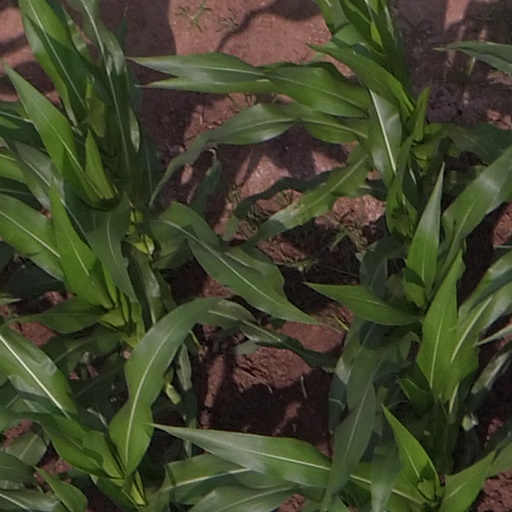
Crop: maize; corn